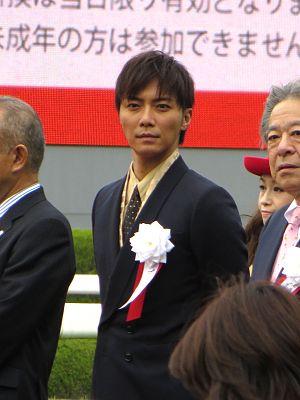
Hiroki Narimiya est un acteur japonais né le 14 septembre 1982 à Tōkyō.